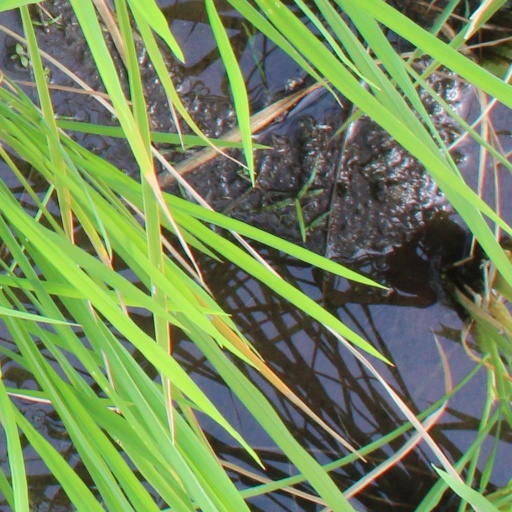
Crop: rice